Fiat G.50 Freccia

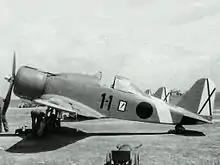
Mario Bonzano's personal Fiat G.50 "1-1", in Spain, January 1939.

During 1938, the first operational Fiat G.50 fighters were delivered to the "Regia Aeronautica". During the Spanish Civil War, about a dozen G.50s were dispatched to Spain to reinforce the "Aviazione Legionaria", Italy's contribution to the conflict. The first of these were delivered to the theatre during January 1939. The value of its presence in the Spanish theatre is questionable as none of the fighters sent saw actual combat. At the civil war's end, the G.50s in the region were handed over to Spanish pilots and subsequently saw action in Morocco. Cattaneo summarised of the experience: "Little seems to have been learnt as nothing was done to increase the armament".